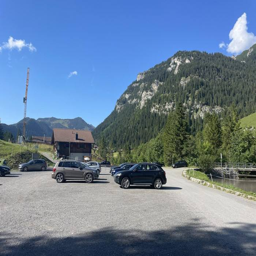
Triesenberg